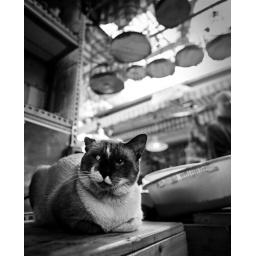
free cat in the market